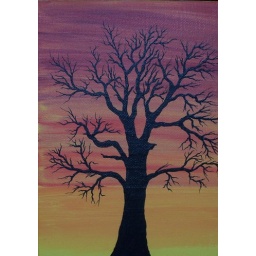
Acrylic painting of a tree with orange sky in background.Gifted to my brother-in-law.